Østerlars Church

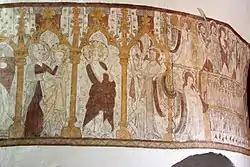
Frescos

The church's central column is decorated with frescos or kalkmalerier from 1350 showing biblical scenes from the Annunciation through to the Passion, ending with Day of Judgment where Jesus judges mankind. Many of the naked figures are sent to hell, symbolized by a huge dragon. They were probably painted some 140 years after the church was built.